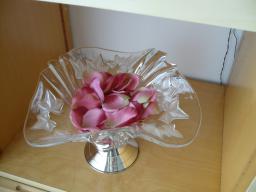
Label: Background_without_leaves